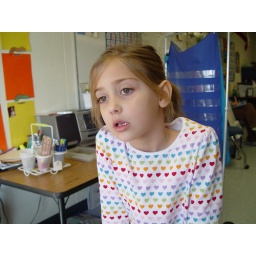
staring out the window in the classroom